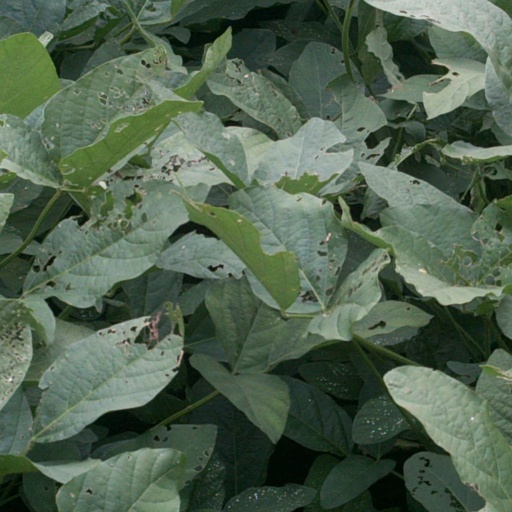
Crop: soybean